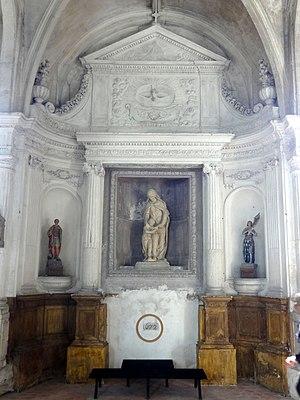
Bas-côté sud, 2e chapelle, autel de Sainte Anne, 1672.
L'église Saint-Martin est une église catholique paroissiale située à Mareil-en-France, en France. De l'extérieur, seuls le clocher et la façade occidentale du milieu du XIXᵉ siècle sont visibles depuis le domaine public, et dénués d'intérêt. Tout le reste de l'église a été édifié pendant une unique campagne de construction au début du dernier quart du XVIᵉ siècle, et séduit par l'homogénéité et la qualité de son architecture Renaissance. L'ordonnancement et la sculpture monumentale portent la signature artistique du maître-maçon Nicolas de Saint-Michel, de Luzarches, et montrent une ressemblance frappante avec l'église Saint-Martin d'Attainville. À l'instar de toutes les autres églises bâties par le même architecte, le voûtement d'ogives et la disposition générale sont hérités de l'architecture gothique, mais si l'on ne regarde que les supports, l'on pourrait se croire dans un édifice antique. Ce qui distingue l'église de Mareil-en-France est son plan exceptionnel avec déambulatoire complet, sans chapelles rayonnantes, mais avec une enfilade de chapelles peu profondes tout autour de l'église, grâce à des contreforts tournés vers l'intérieur.